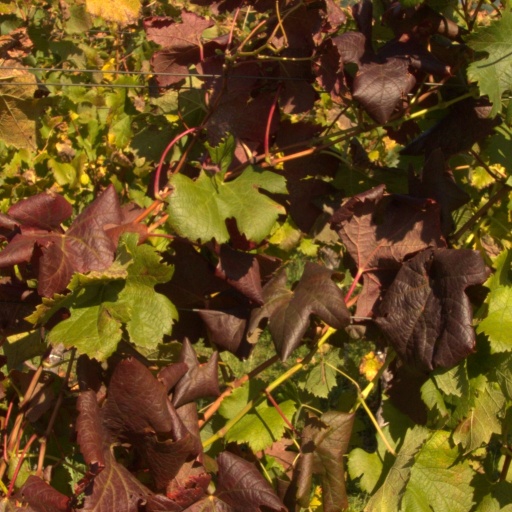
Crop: grape